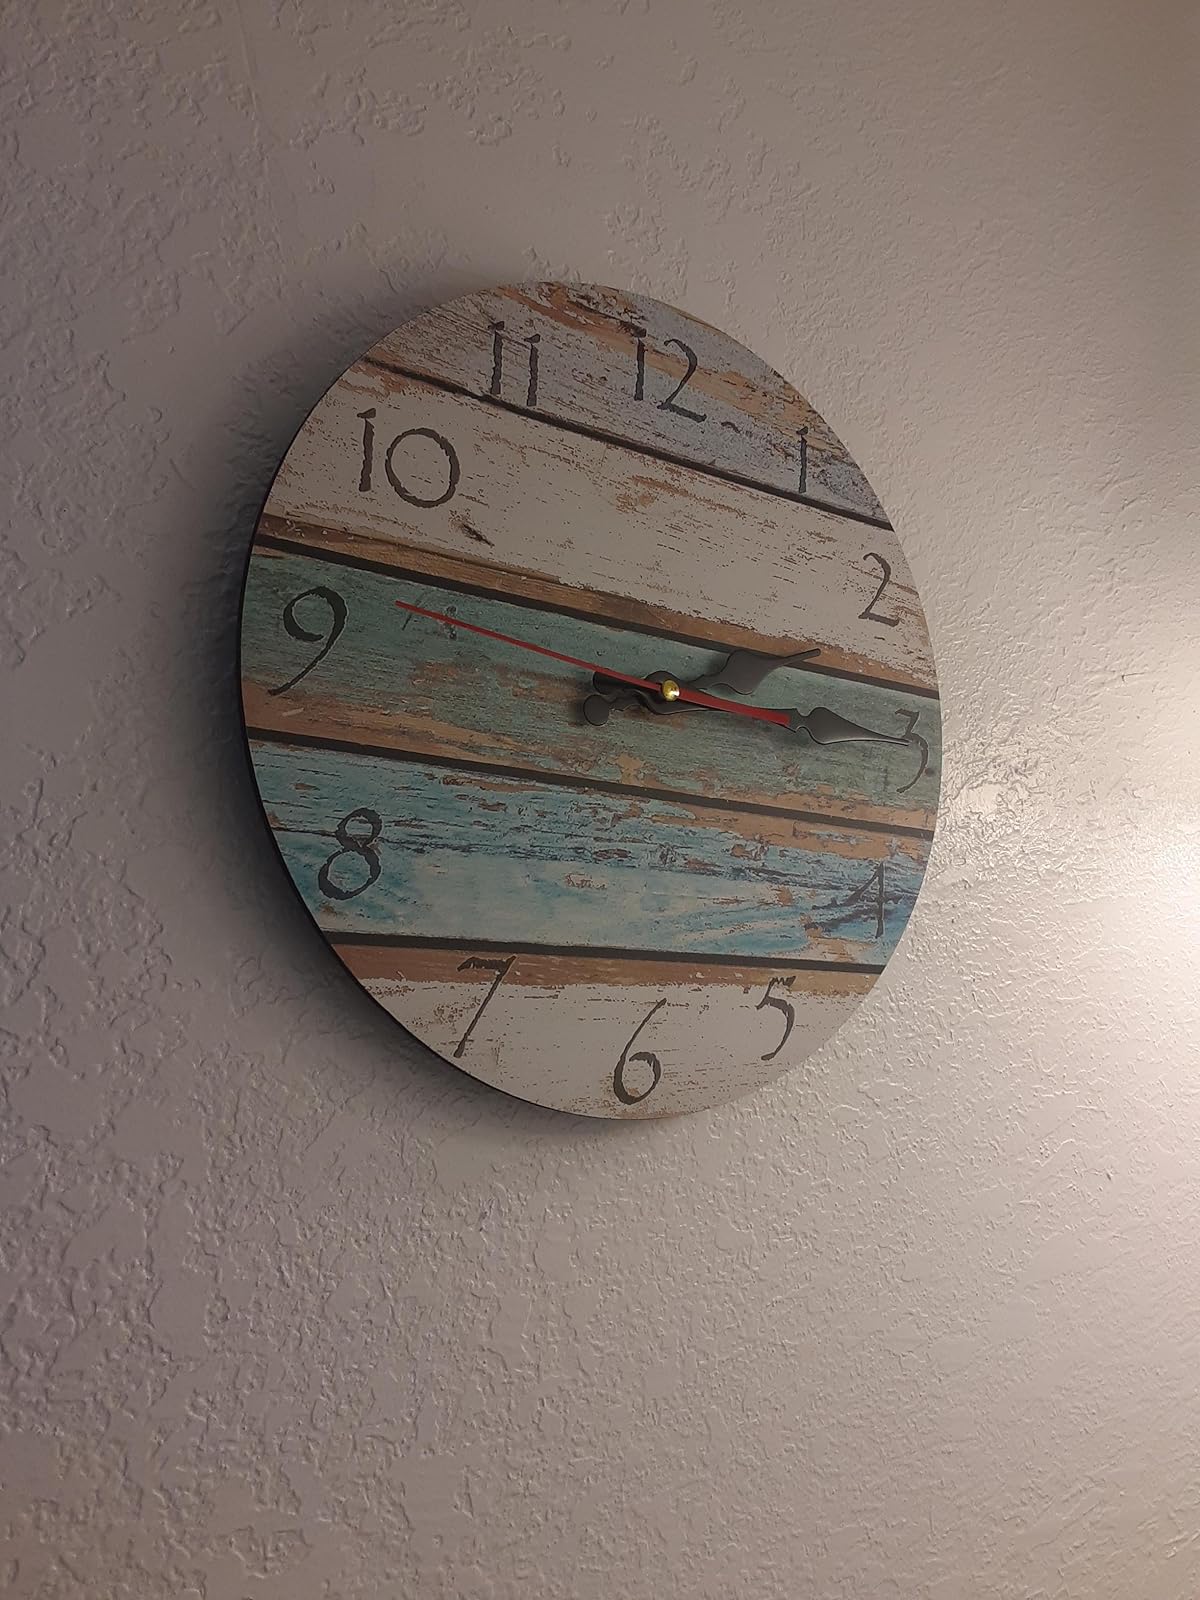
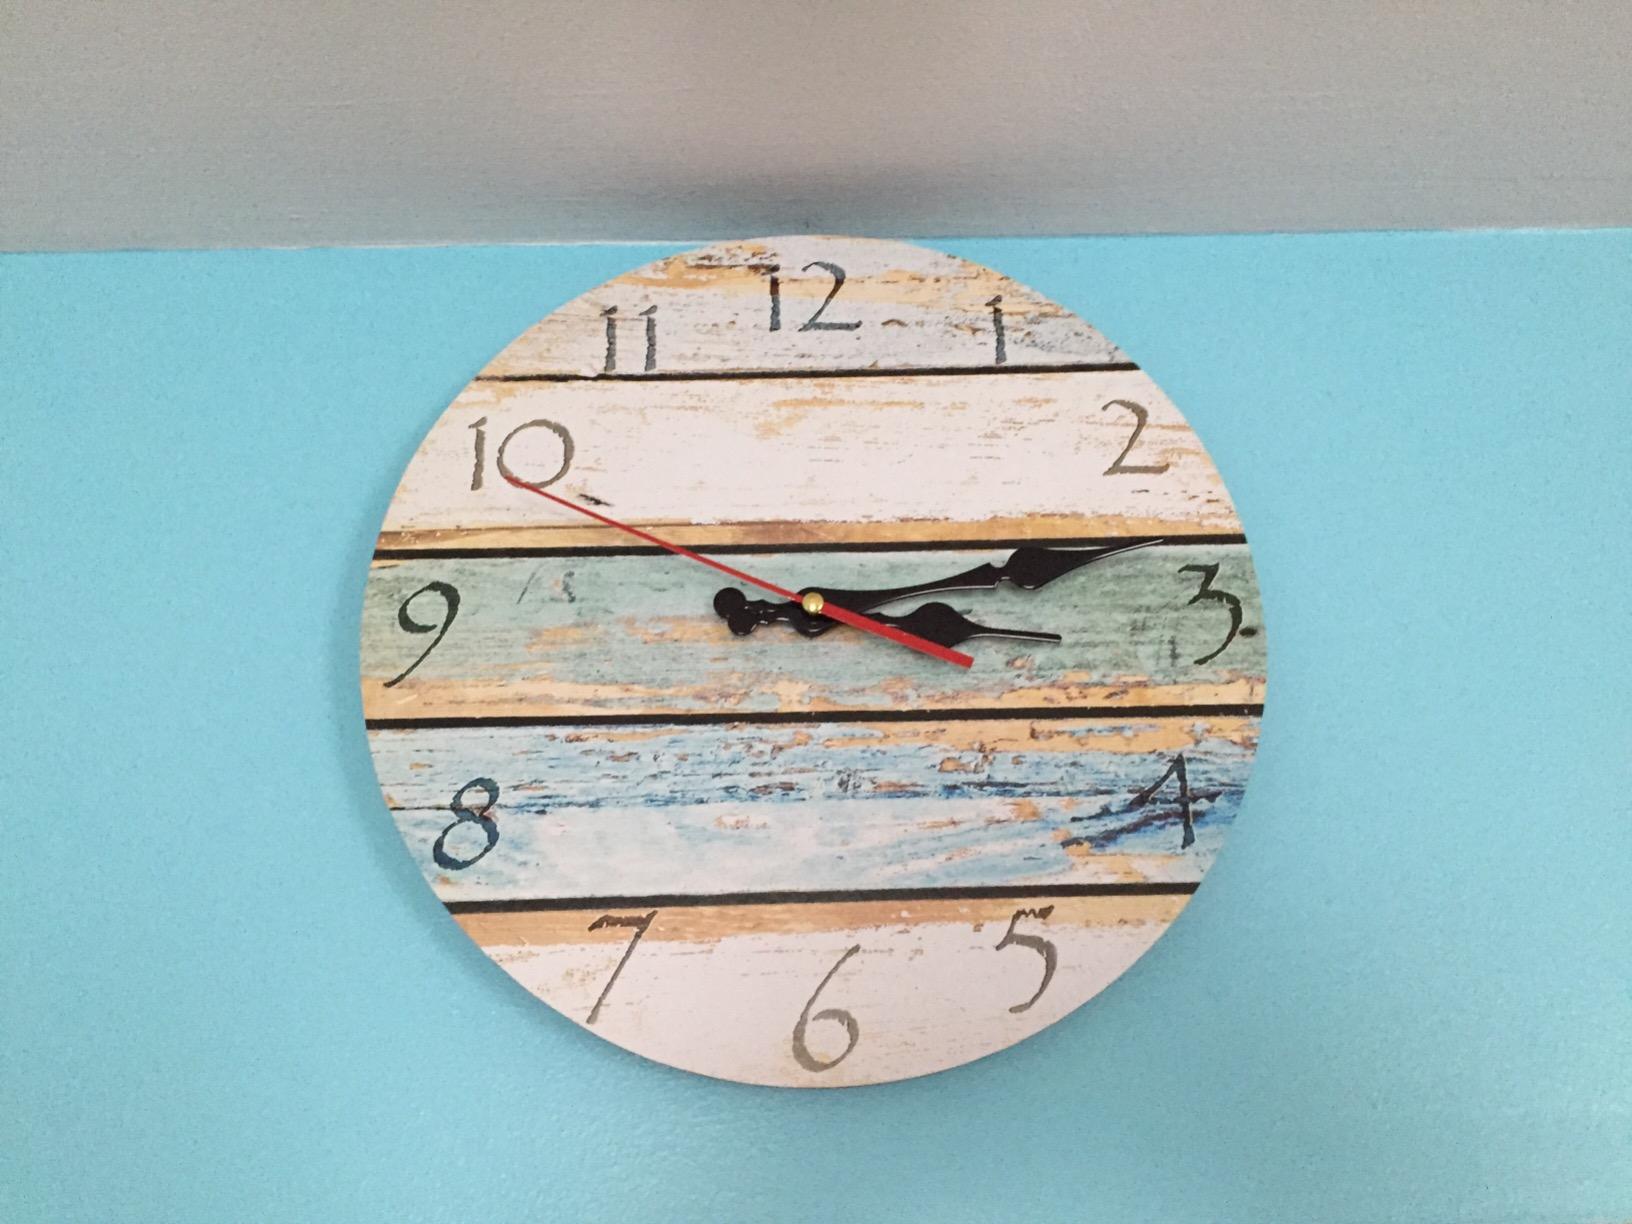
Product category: clock
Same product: yes